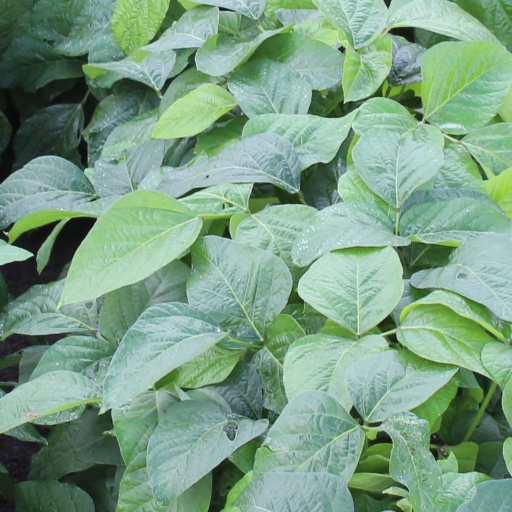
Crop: soybean